Iris petrana

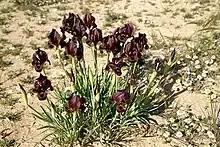

It has the common name of "Petra iris", and it is written in the Hebrew script as איריס הנגב .